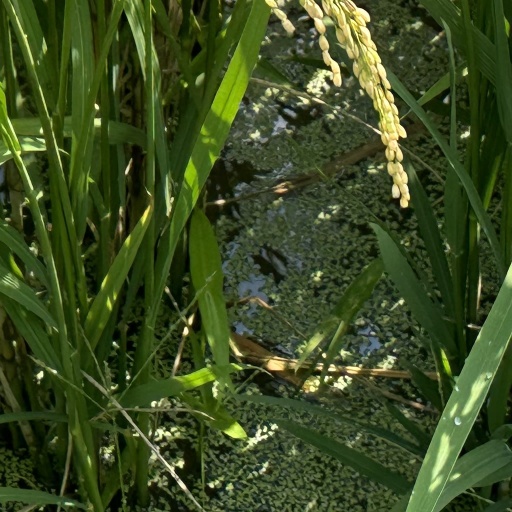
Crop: rice